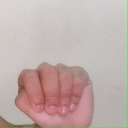
अक्षर: ठ